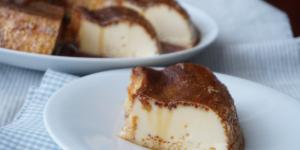
flan de leche condensada sin horno